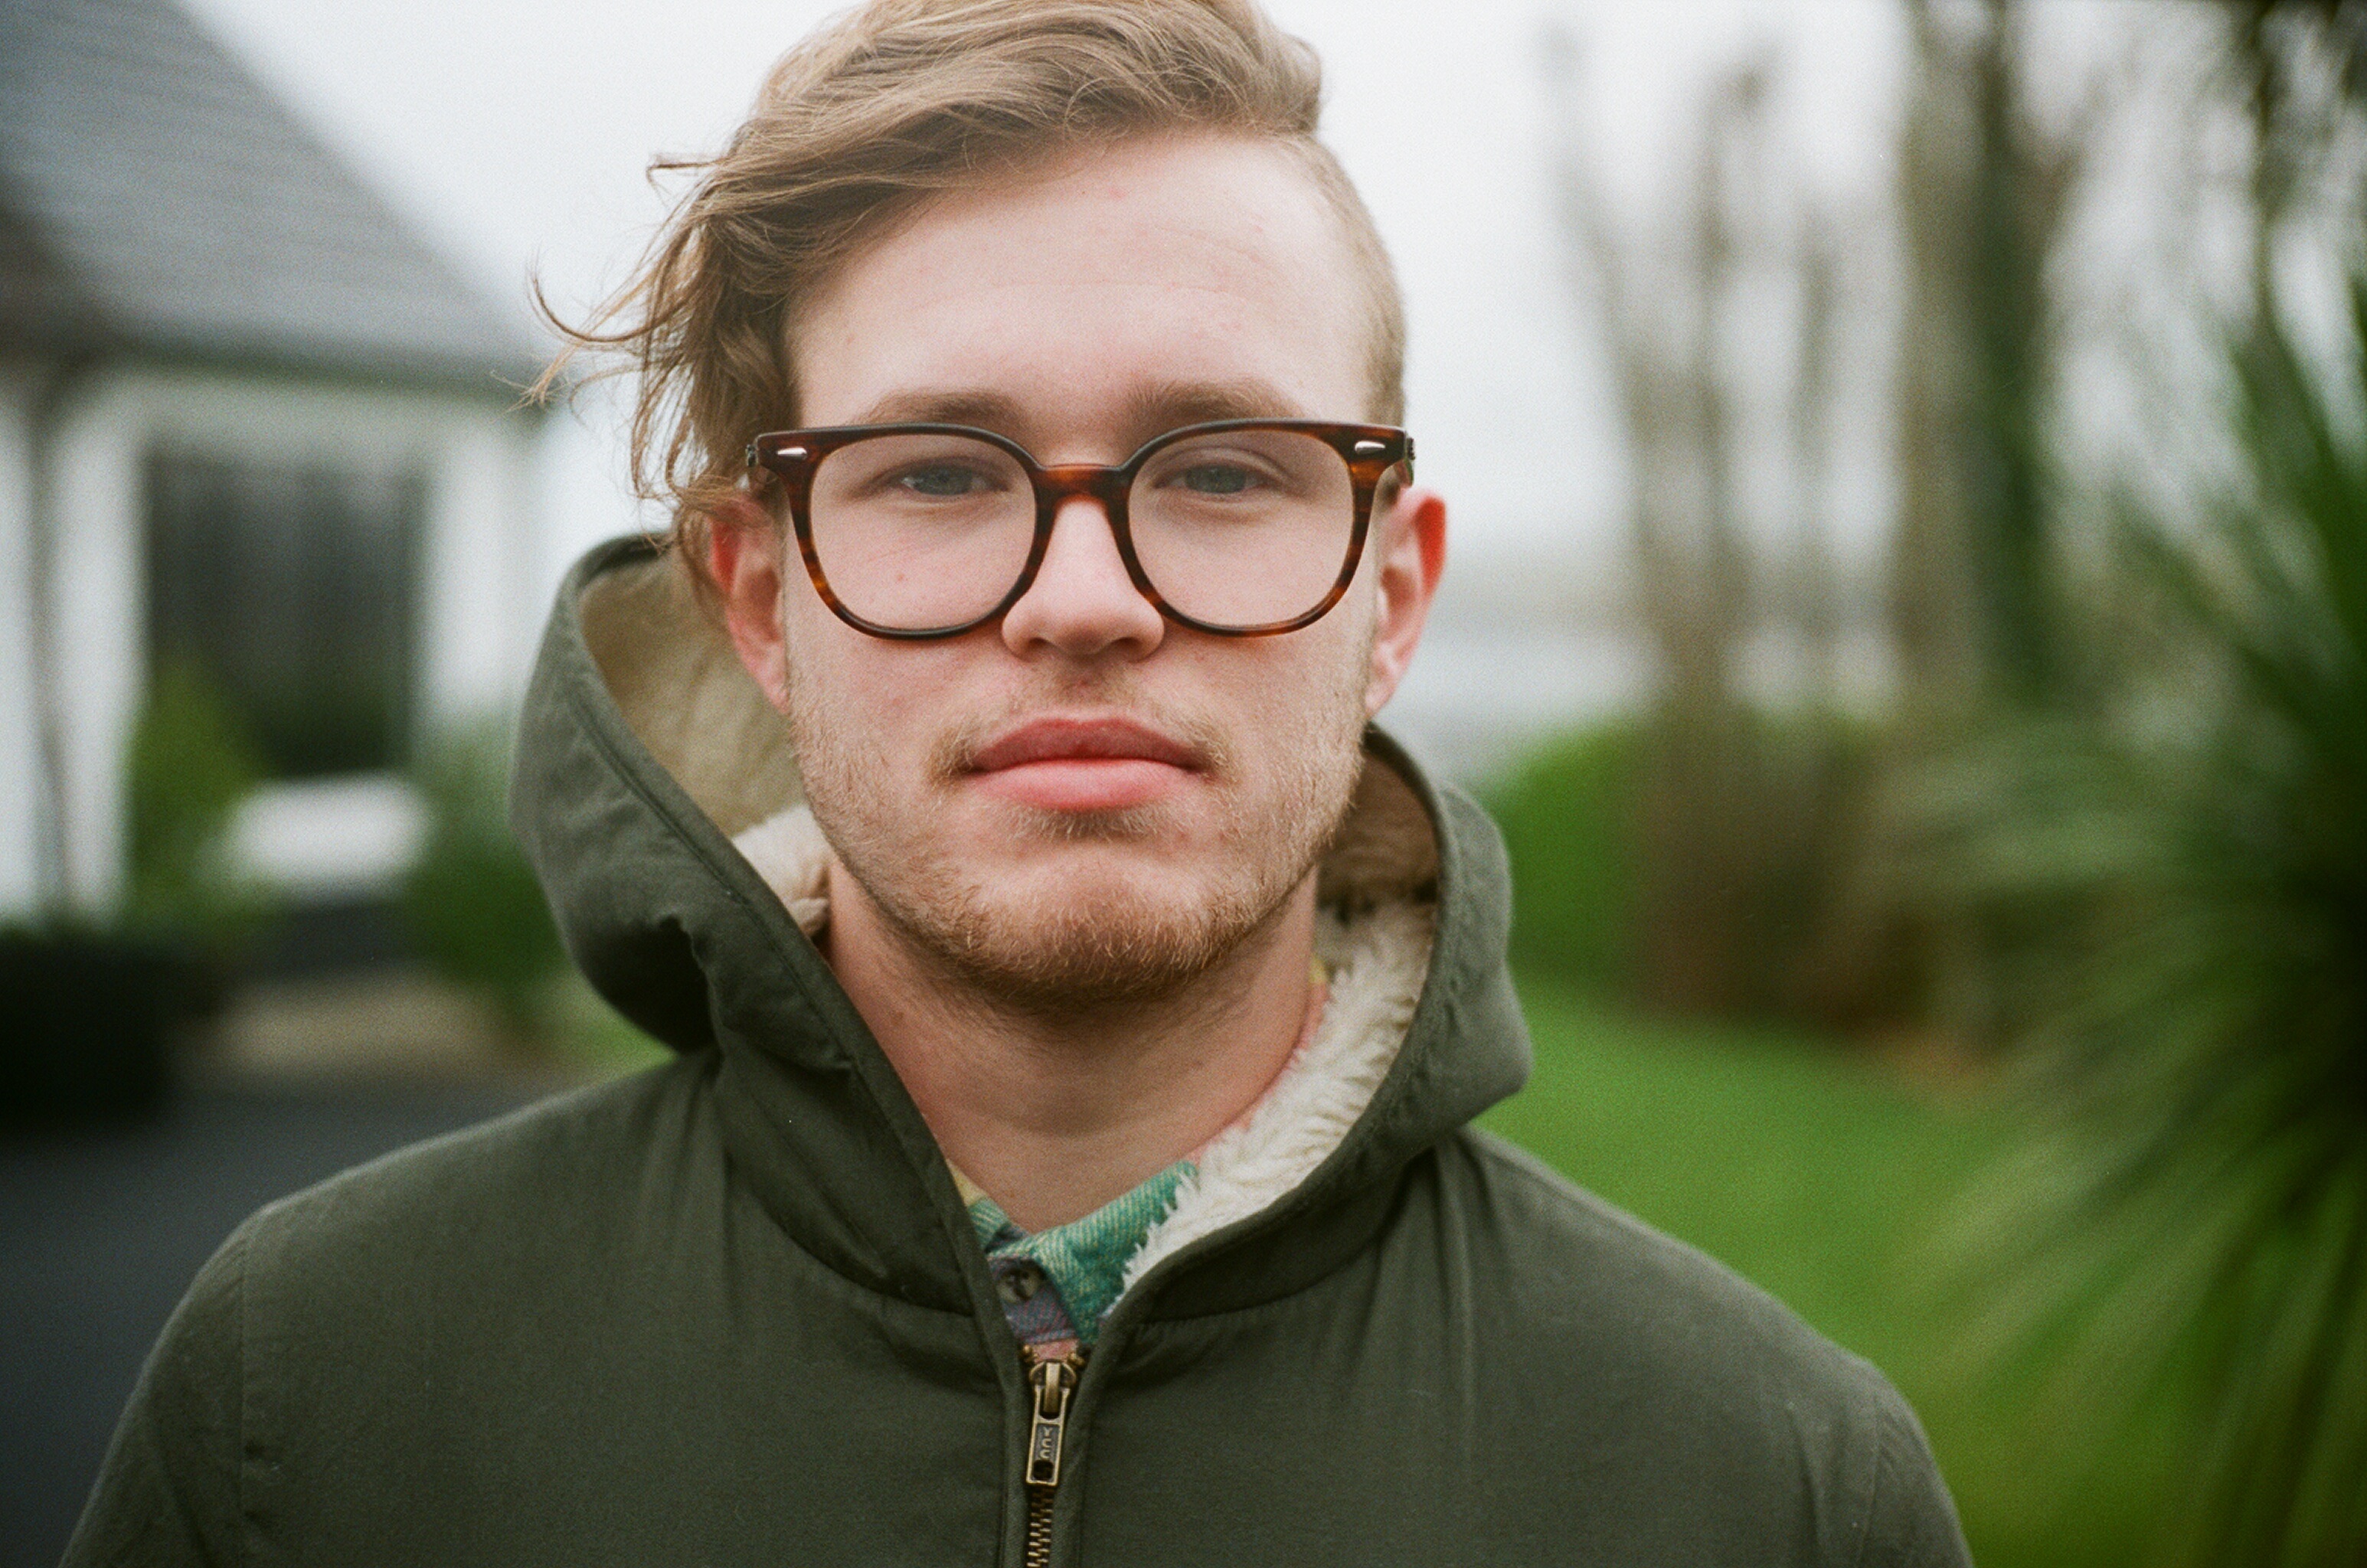
man, person, people, hair, male, portrait, facial expression, smile, beard, senior citizen, face, sunglasses, eye, glasses, head, eyewear, portrait photography, facial hair, vision care